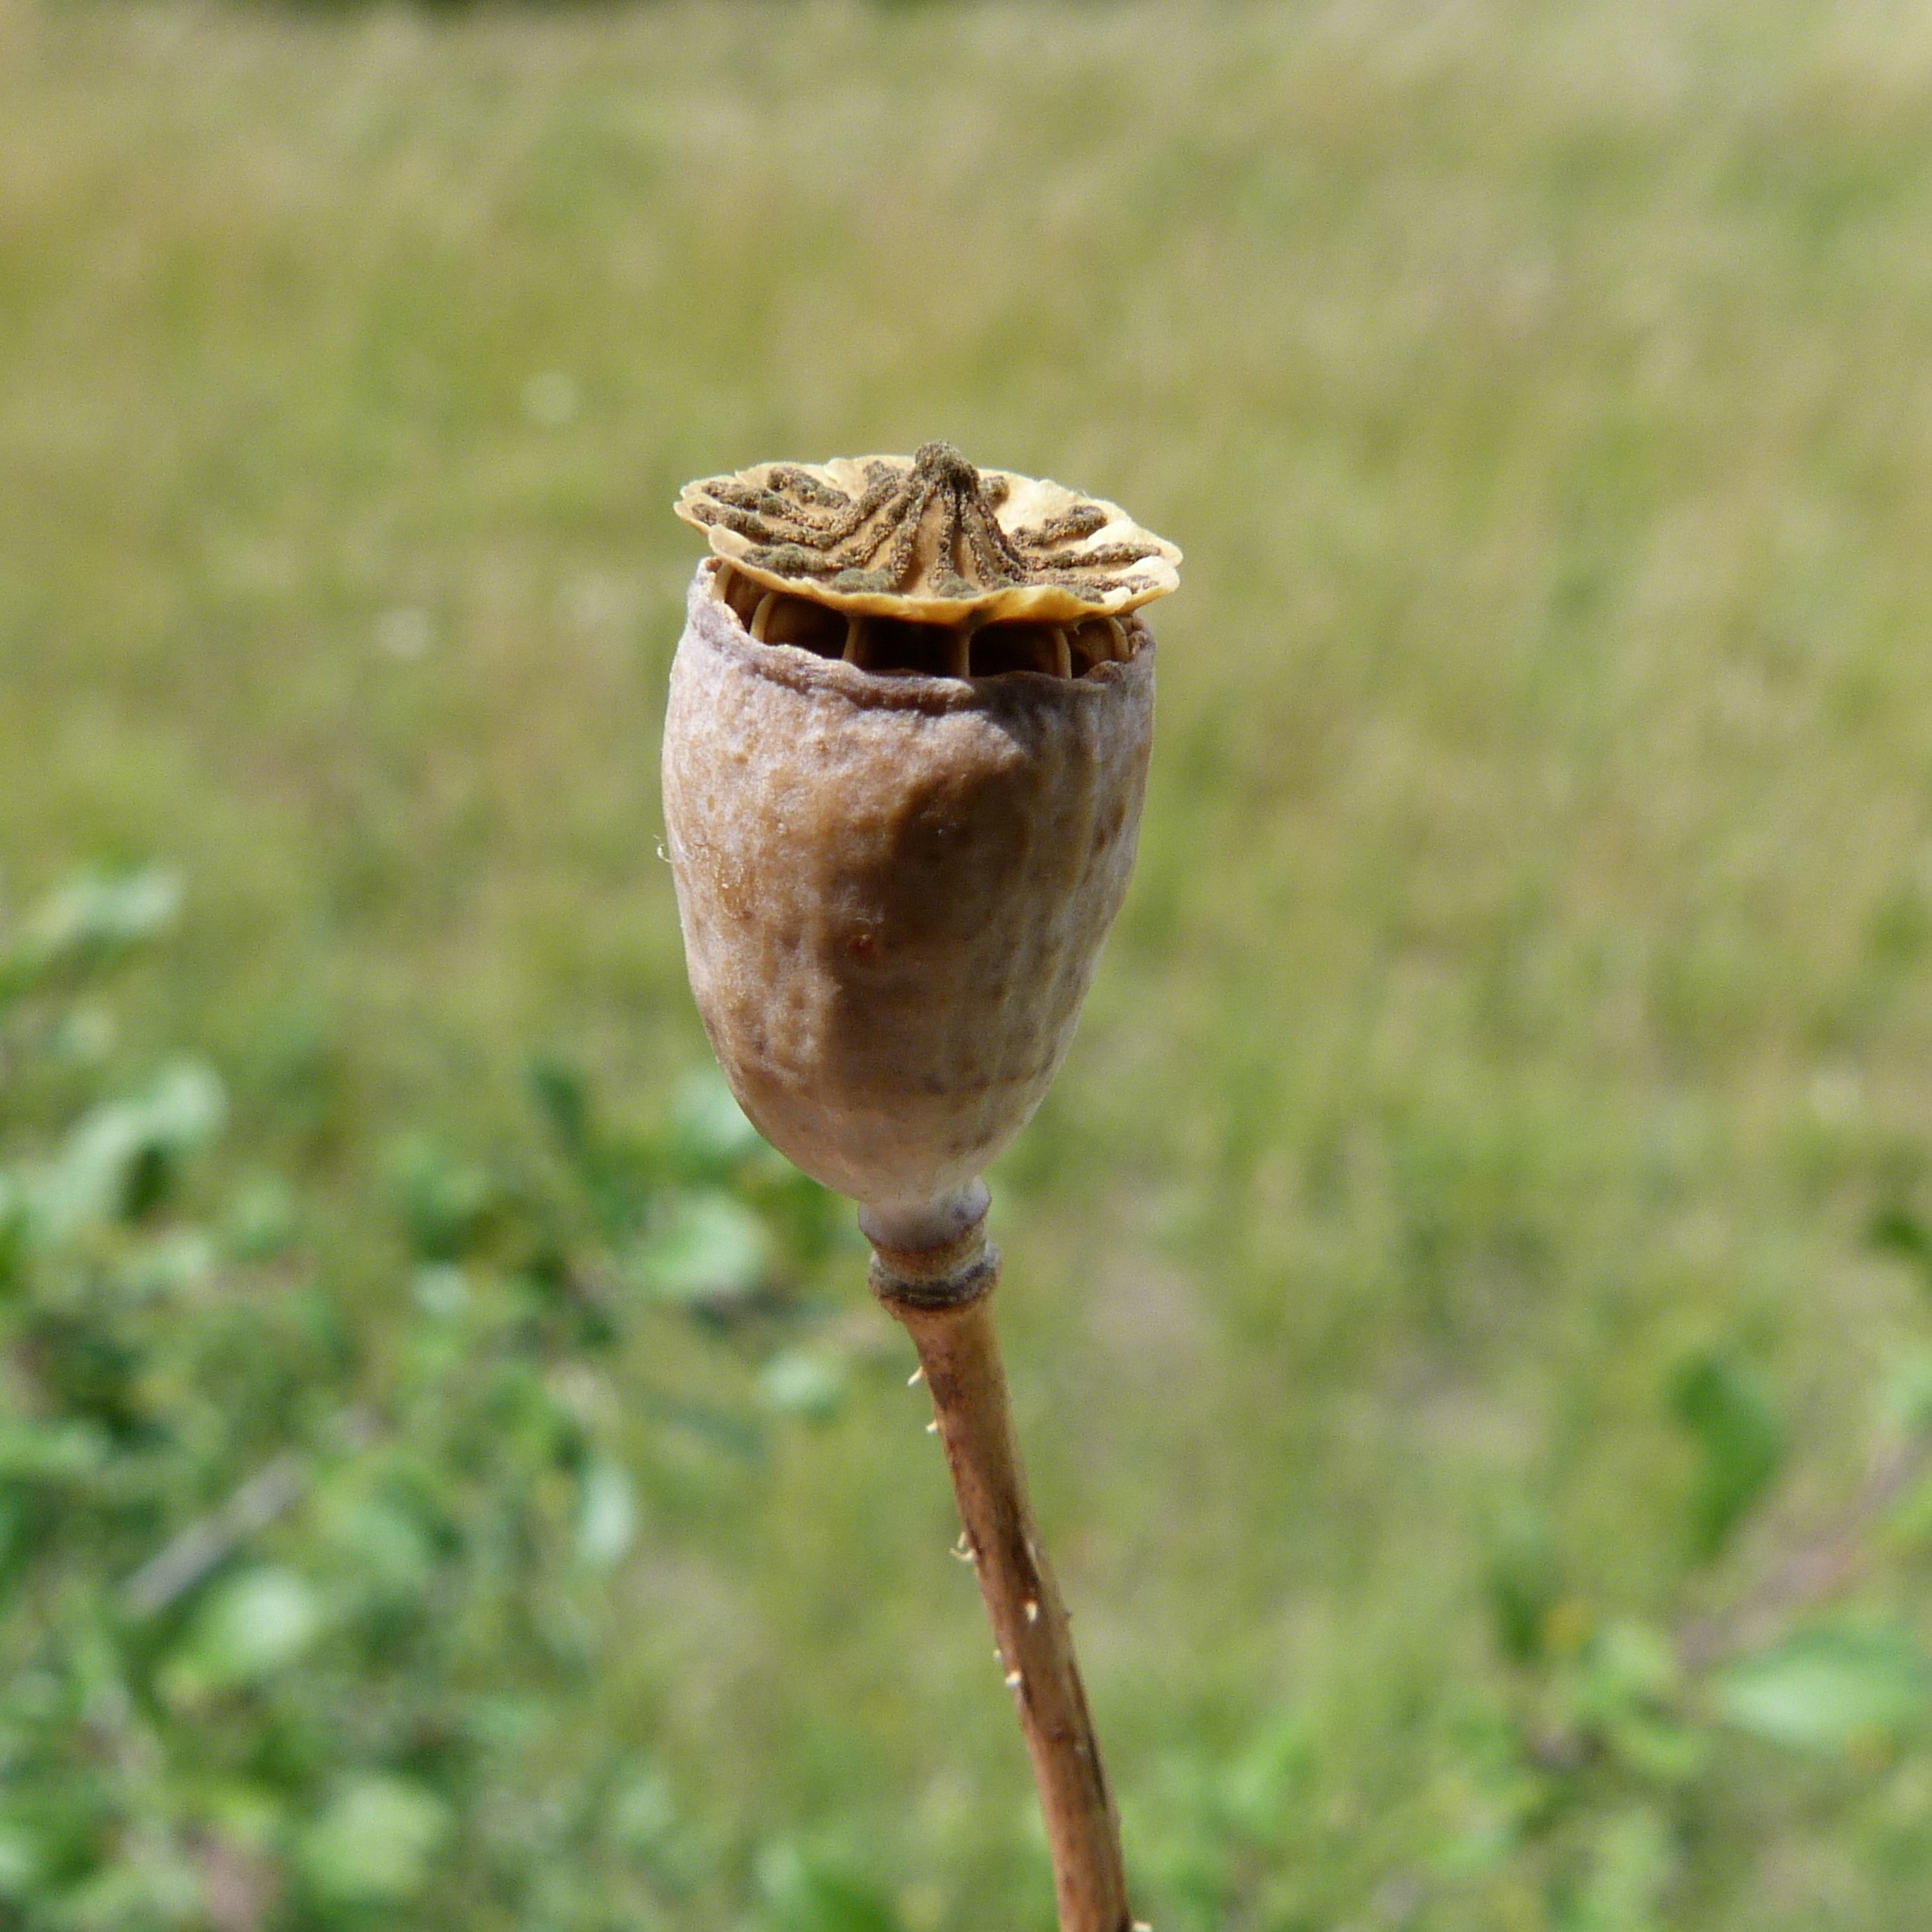
nature, leaf, flower, summer, food, produce, macro, soil, dry flower, fields, macro photography, grass family, hieracium hawk